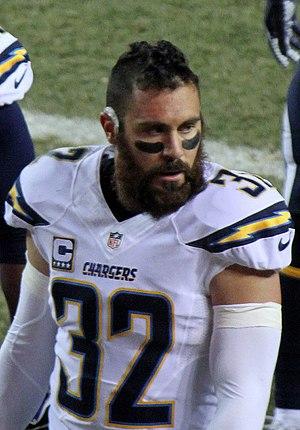
Eric Steven Weddle, né le 4 janvier 1985 à Fontana, est un joueur professionnel américain de football américain.